Silent Night, Deadly Night 4: Initiation

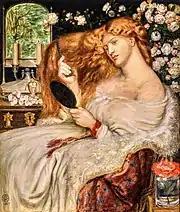
"Lady Lilith" by Dante Gabriel Rossetti, a portrait of the figure worshipped by the coven in the film

Director Brian Yuzna was approached to direct the fourth sequel in the "Silent Night, Deadly Night" film series in 1989 by LIVE Entertainment, who had previously acquired distribution rights to his second directorial feature, "Bride of Re-Animator" (1990). Screenwriter Woody Keith, with whom Yuzna had collaborated in the past, had already devised a screenplay centered around a journalist who becomes entrenched in a coven of witches during Christmastime. Yuzna agreed to direct the project, and reworked the screenplay with Keith, introducing the subplot which has the coven devoted to the Biblical figure of Lilith, the first wife of Adam and a demon who was banished from the Garden of Eden, and who later became a figure of women's liberation in the feminist movement of the late-20th century.